The Master Race (film)

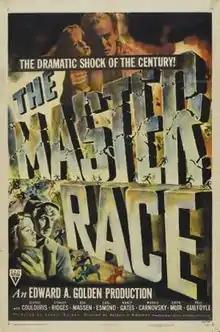
Theatrical release poster

The Master Race is a 1944 American drama film directed by Herbert Biberman and written by Biberman, Anne Froelich and Rowland Leigh. The film stars George Coulouris, Stanley Ridges, Osa Massen, Carl Esmond, Nancy Gates, Morris Carnovsky, Lloyd Bridges, Helen Beverly, Gavin Muir and Paul Guilfoyle. The film was released on October 18, 1944, by RKO Radio Pictures.